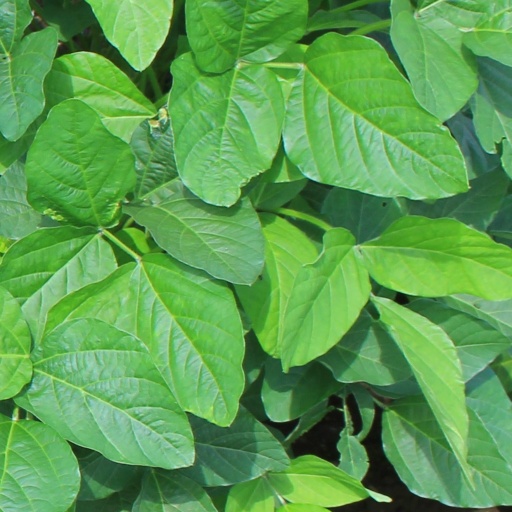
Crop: soybean